William Enyart

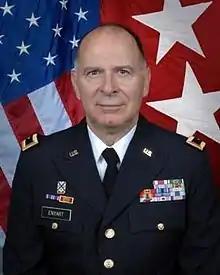
Portrait of Enyart as a major general

Enyart served in the U.S. Air Force before joining the Illinois Army National Guard in 1982 as a JAG officer. Holding the rank of major general, he was appointed to lead the National Guard and the Illinois Department of Military Affairs as the 37th Adjutant General in 2007, and was reappointed in 2009 and in 2011. As adjutant general, Enyart led the largest deployment of the Illinois National Guard since WWII and Illinois's response to the 2011 Mississippi River floods. He retired from the military in 2012. In 2012, Enyart received the Commander's Cross of the Order of Merit of the Republic of Poland from Bronislaw Komorowski, the president of Poland.